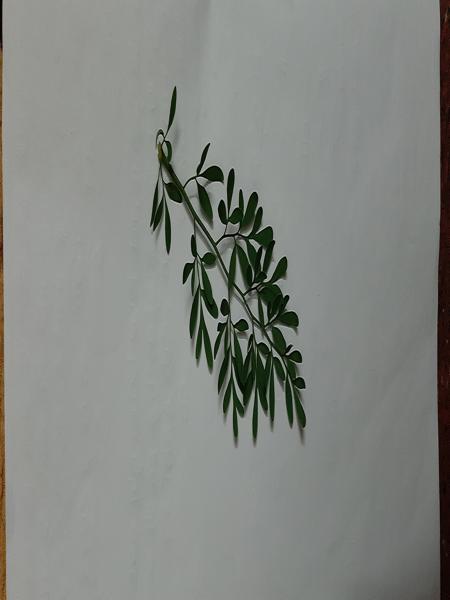
Plant: Common rue(naagdalli)